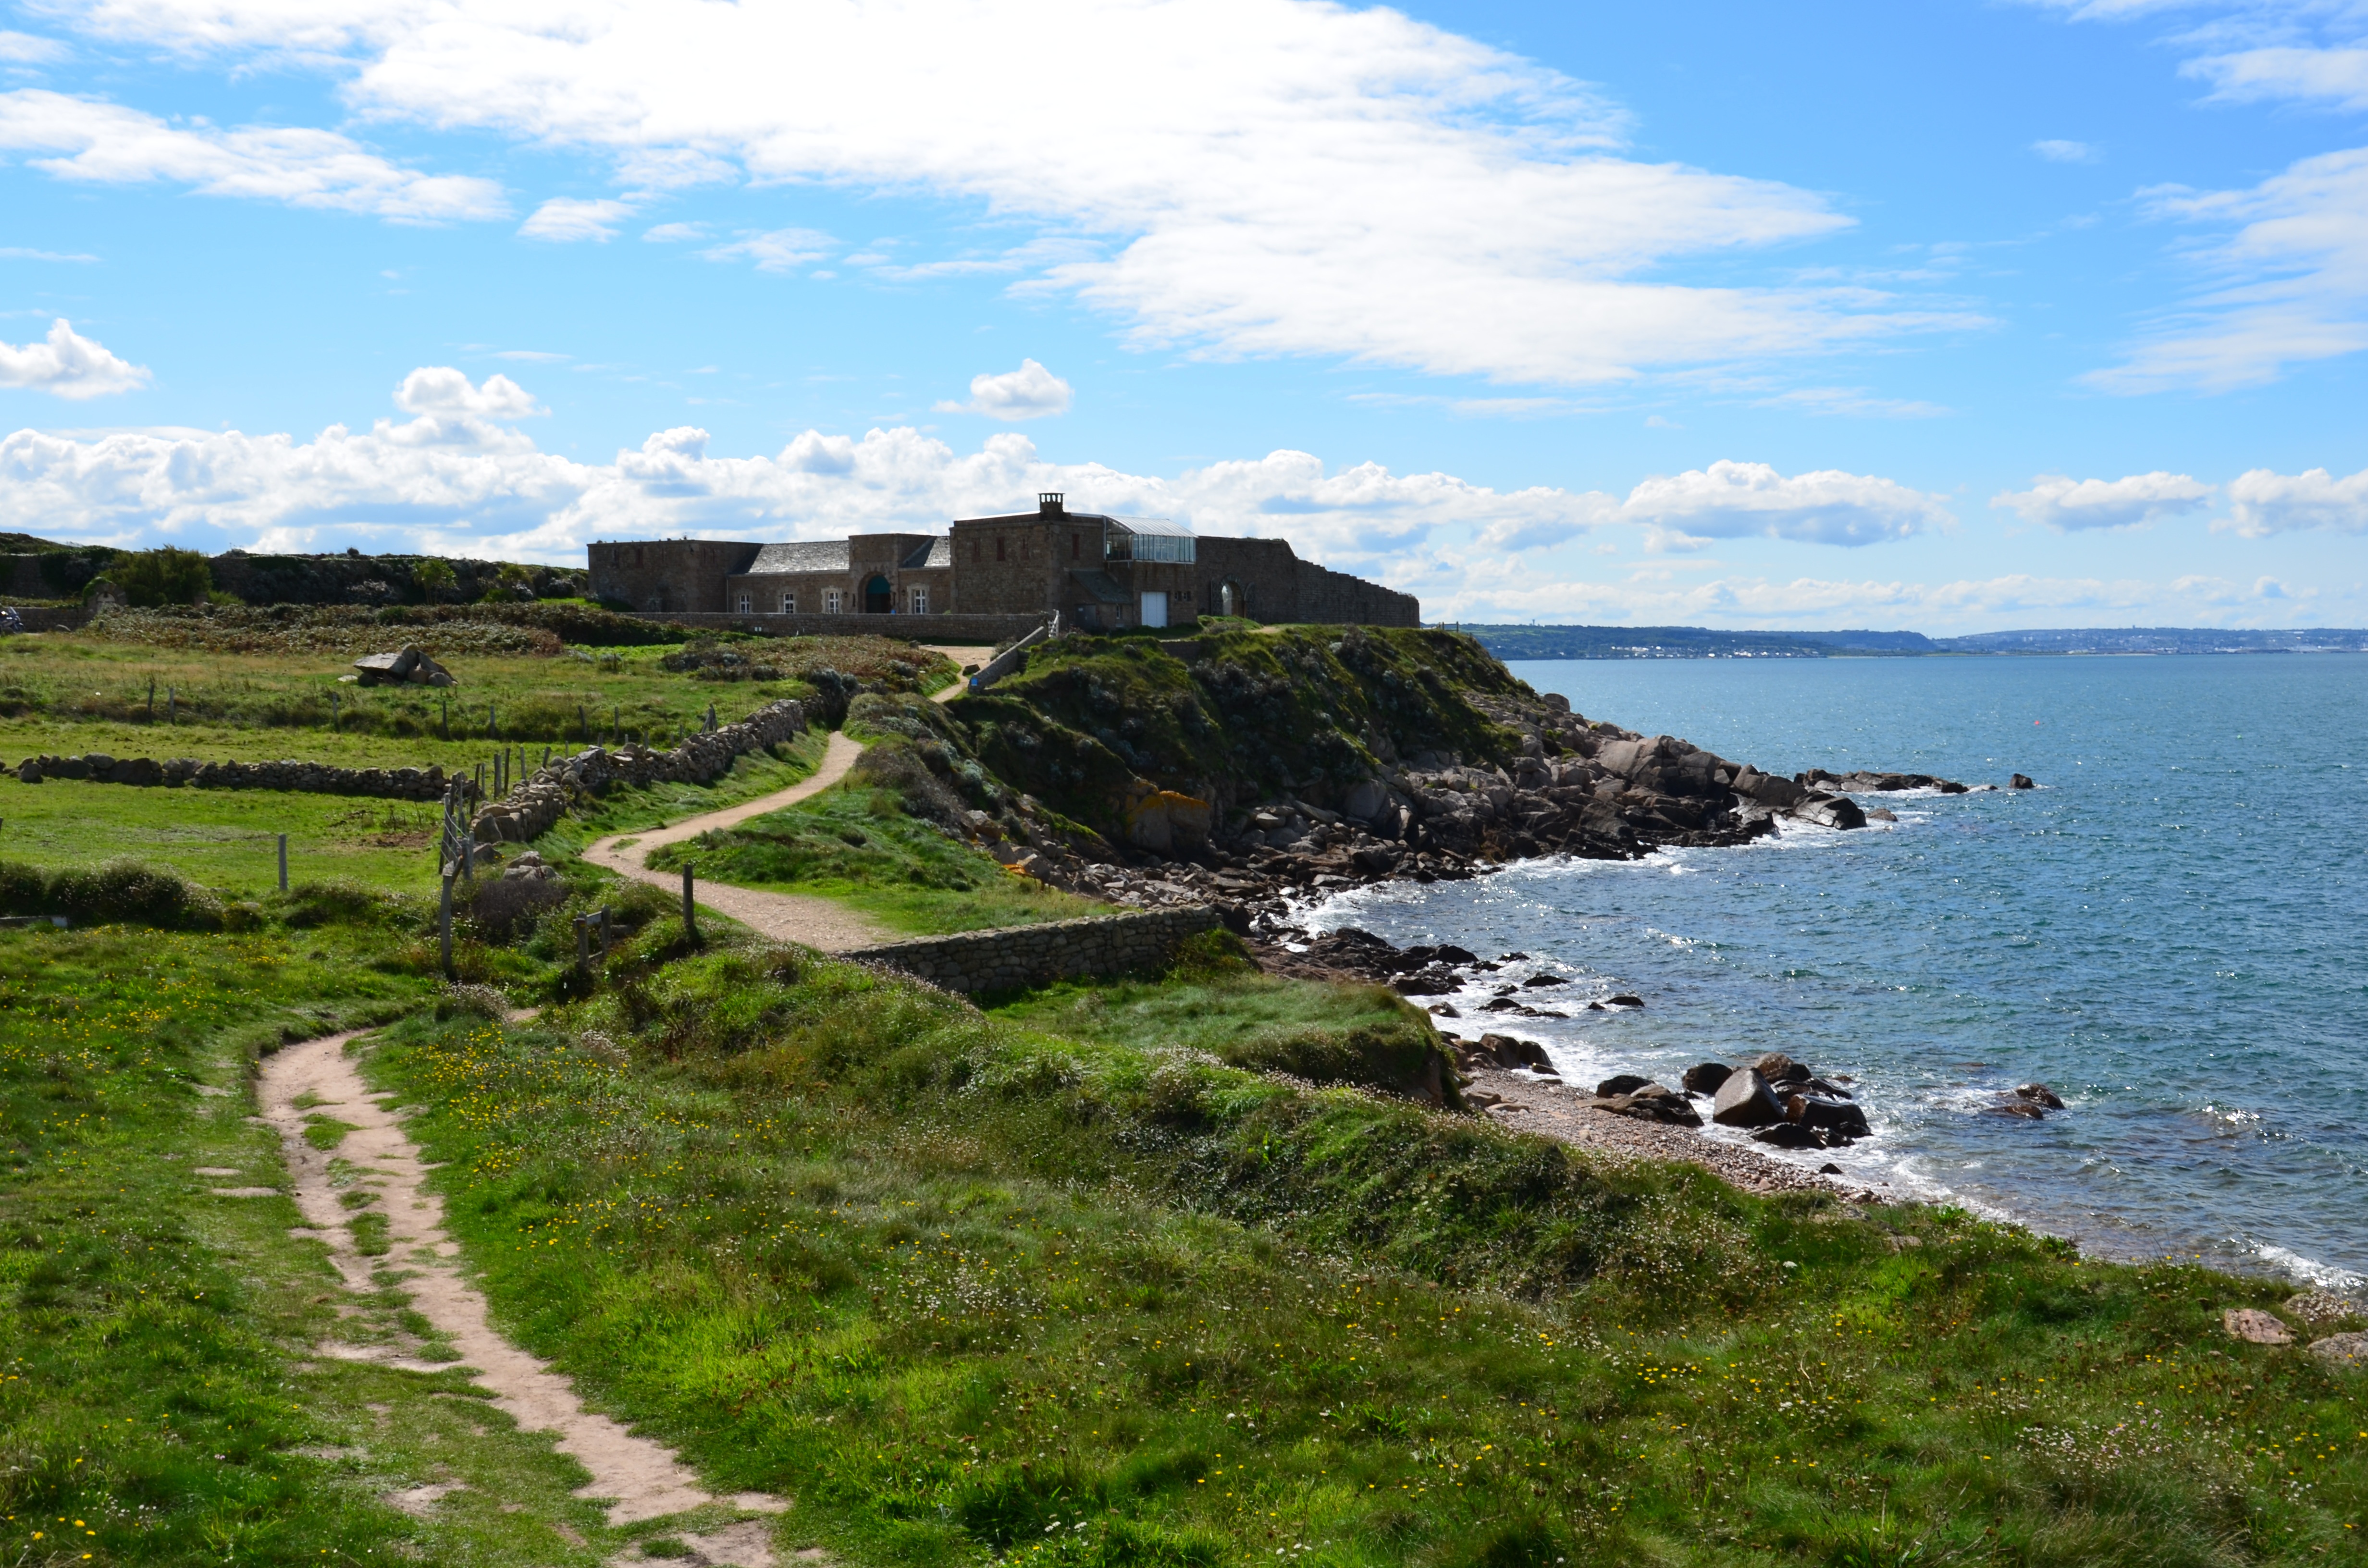
beach, landscape, sea, coast, water, ocean, shore, summer, village, cliff, france, cove, spring, green, bay, terrain, mountains, cape, cotentin, fermanville, geographical feature